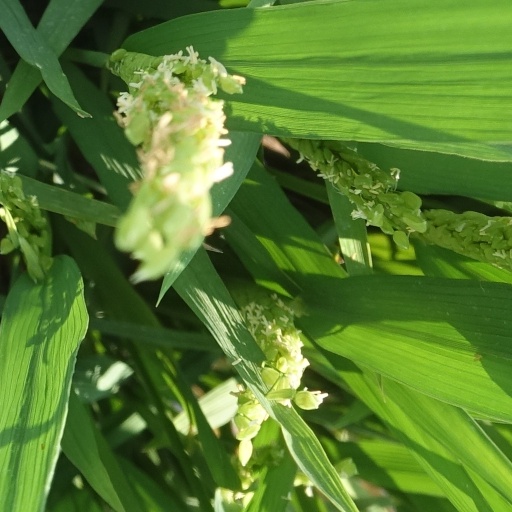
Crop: rice